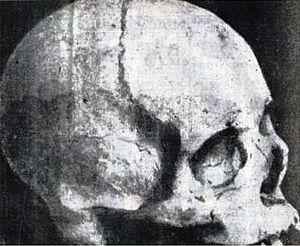
Keppetipola a servi sous la domination britannique en tant que Disawe, responsable de la province d'Uva. En 1817, les rébellions devenaient incontrôlables et les tentatives de négociations échouaient également. Selon les recommandations du résident britannique à Kandy John D'Oyly, le gouverneur Robert Brownrigg a envoyé Keppetipola avec 500 hommes pour réprimer la rébellion. Cependant, après avoir rencontré les rebelles, Keppetipola les a rejoint en tant que chef à leur demande. Ses hommes l'auraient également rejoint, mais Keppetipola aurait restitué ses armes et ses munitions au gouverneur britannique, déclarant qu'il ne souhaitait pas les détruire avec leurs propres armes. Keppetipola a continué à mener la rébellion avec un grand succès jusqu'à sa dissolution avec la dissolution des rebelles.